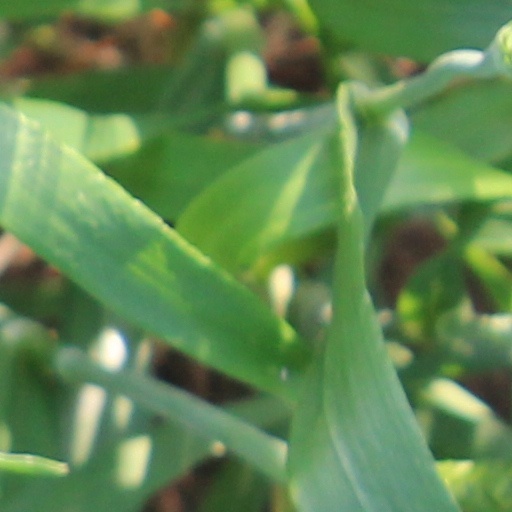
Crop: wheat